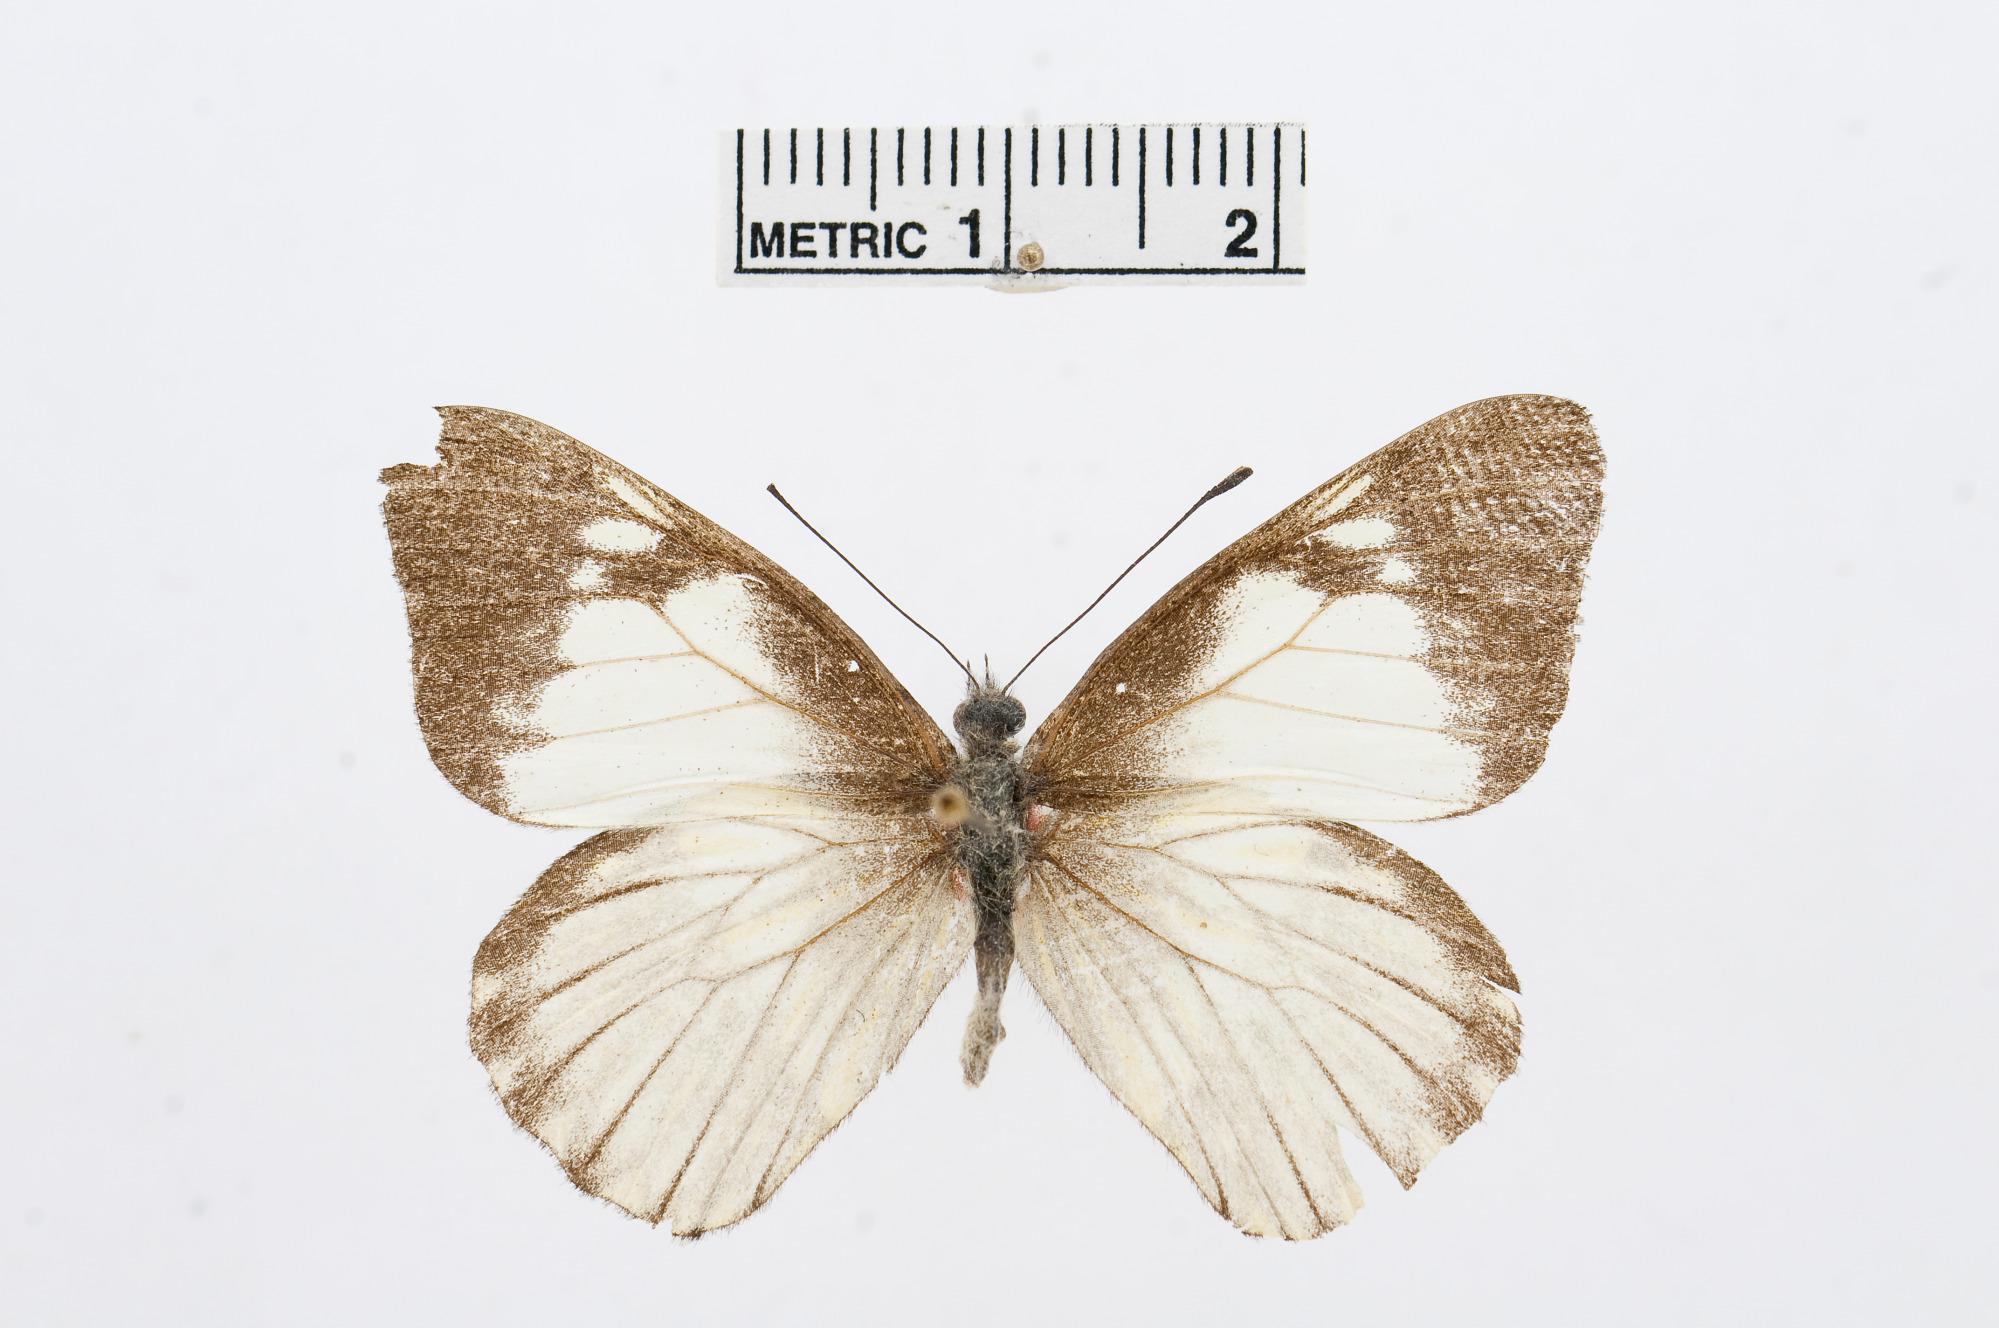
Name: Catasticta notha
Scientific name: Catasticta notha
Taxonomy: Animalia, Arthropoda, Hexapoda, Insecta, Lepidoptera, Pieridae, Pierinae